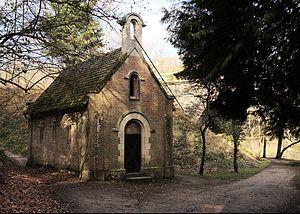
La chapelle Saint-Anne, sur les rives de la rivière Orne, dans la Forêt de Grimbosq.
La forêt de Grimbosq est une propriété de 475 hectares située sur le territoire de la commune de Grimbosq.
Grimbosq est une commune française, située à 15 km au sud de Caen, dans le département du Calvados en région Normandie, peuplée de 287 habitants.